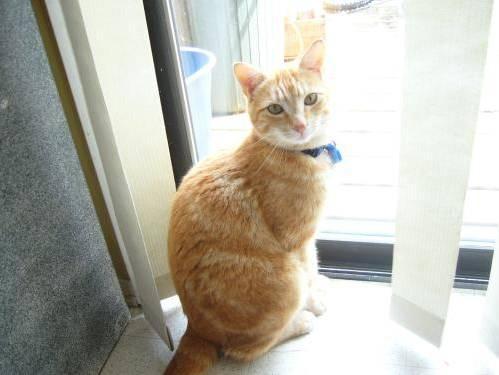
cat